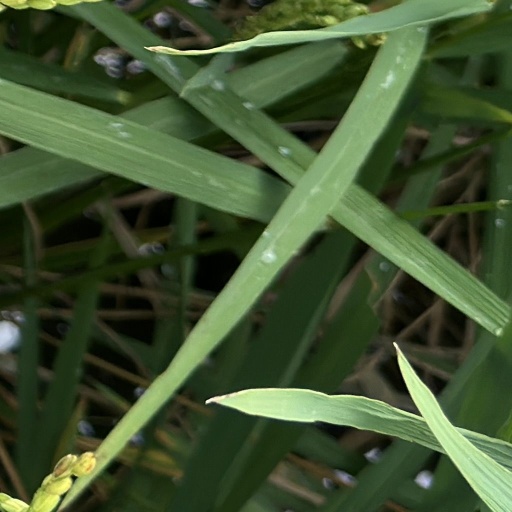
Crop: rice